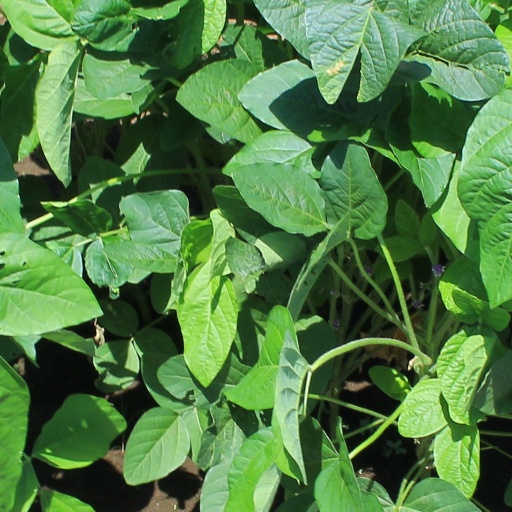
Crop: soybean